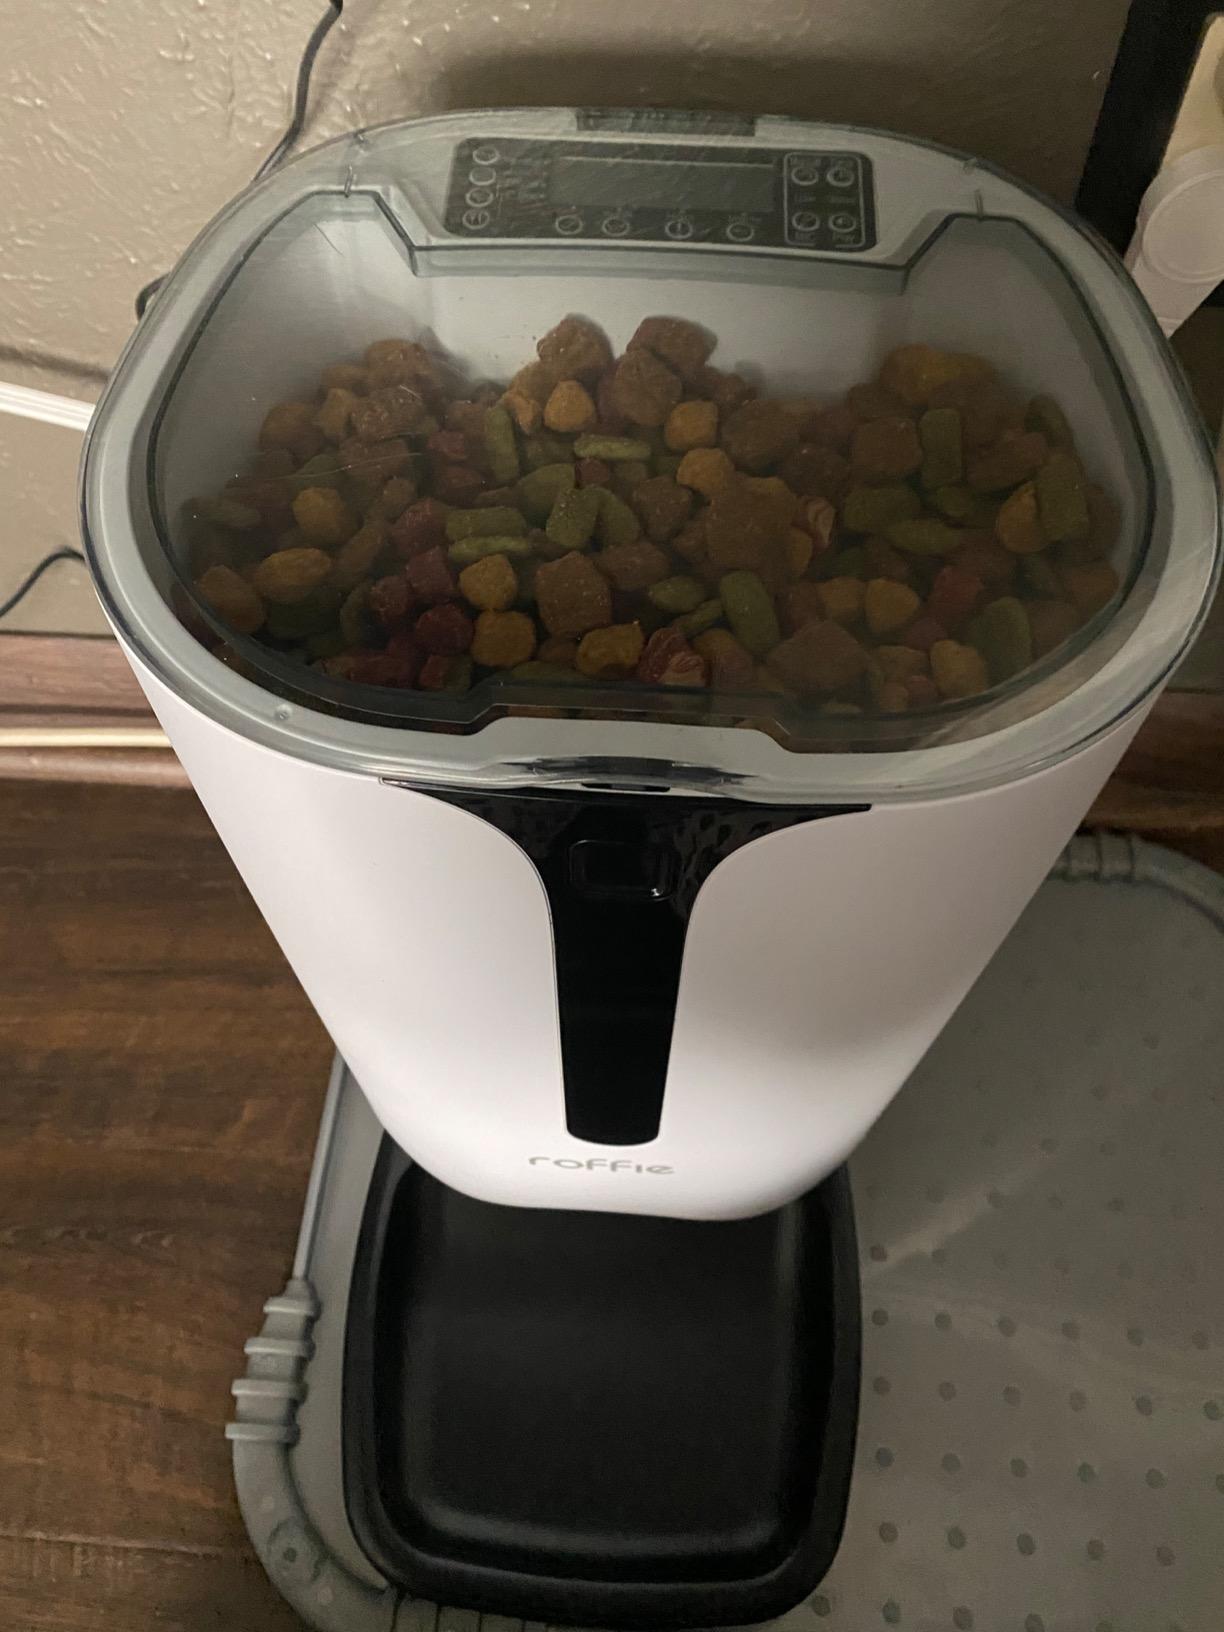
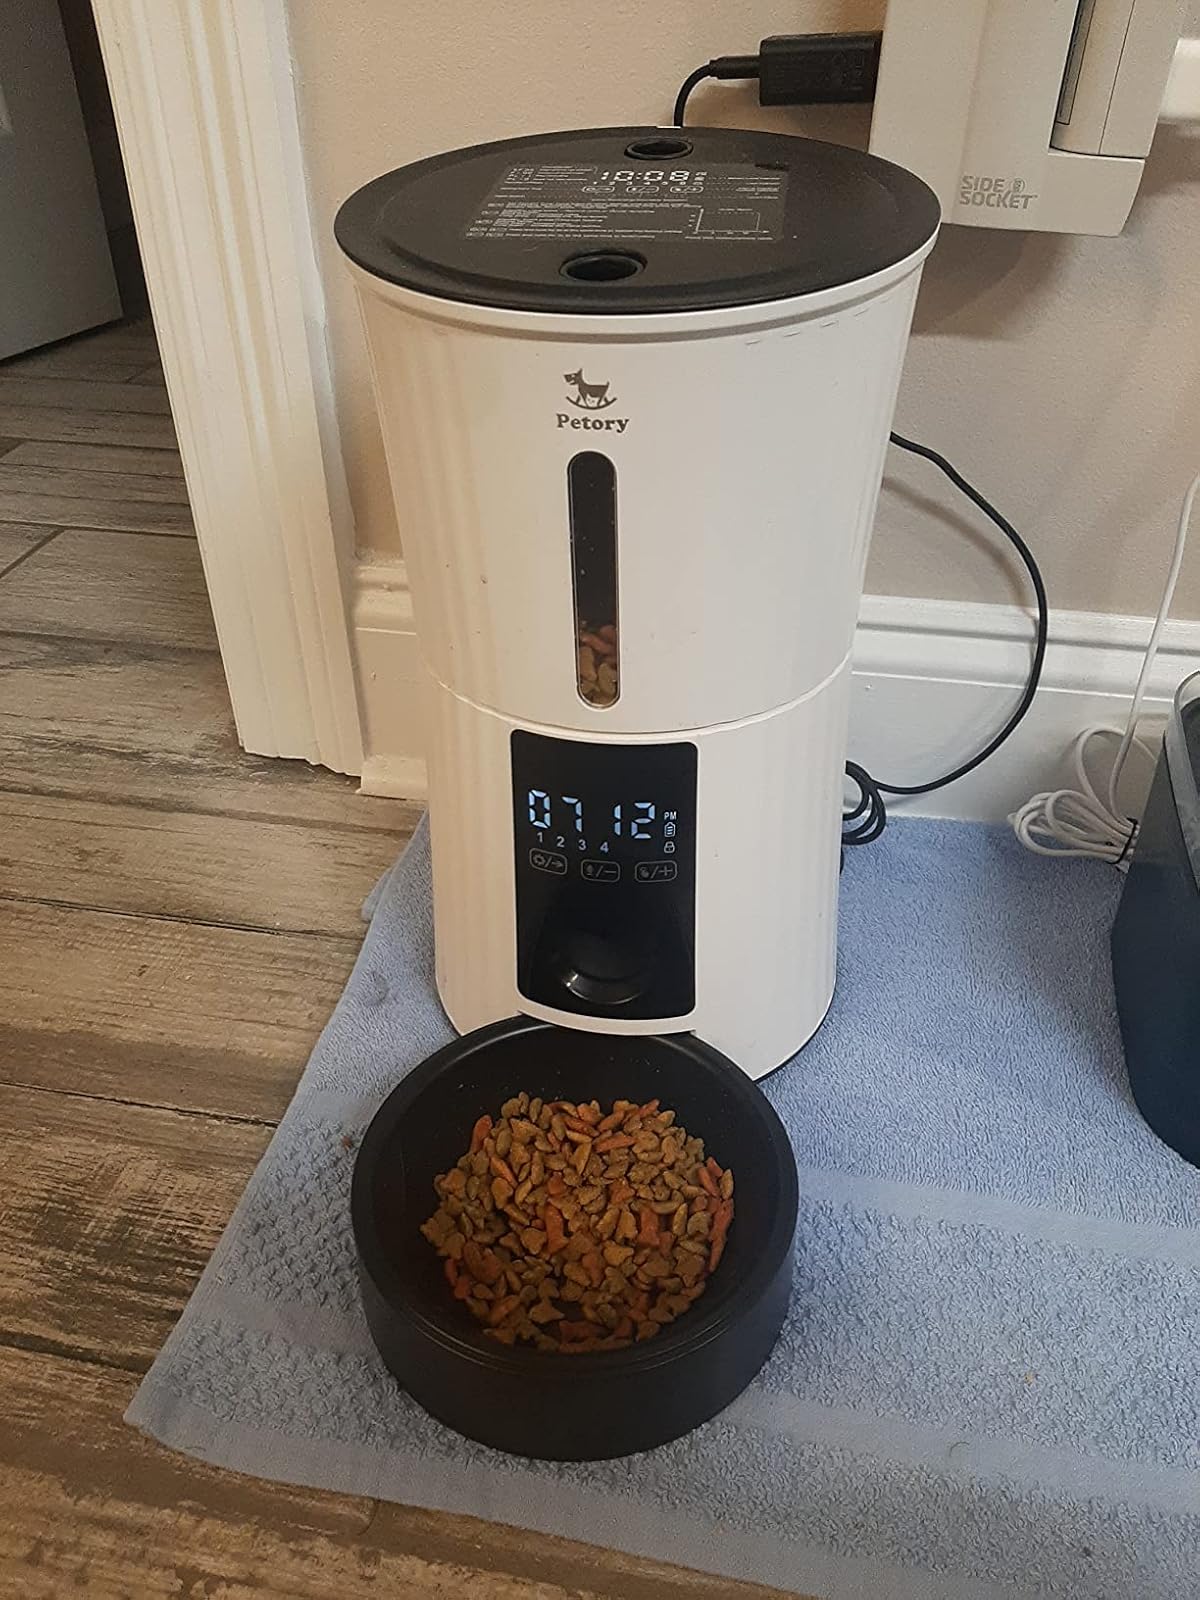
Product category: items_feeder
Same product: no